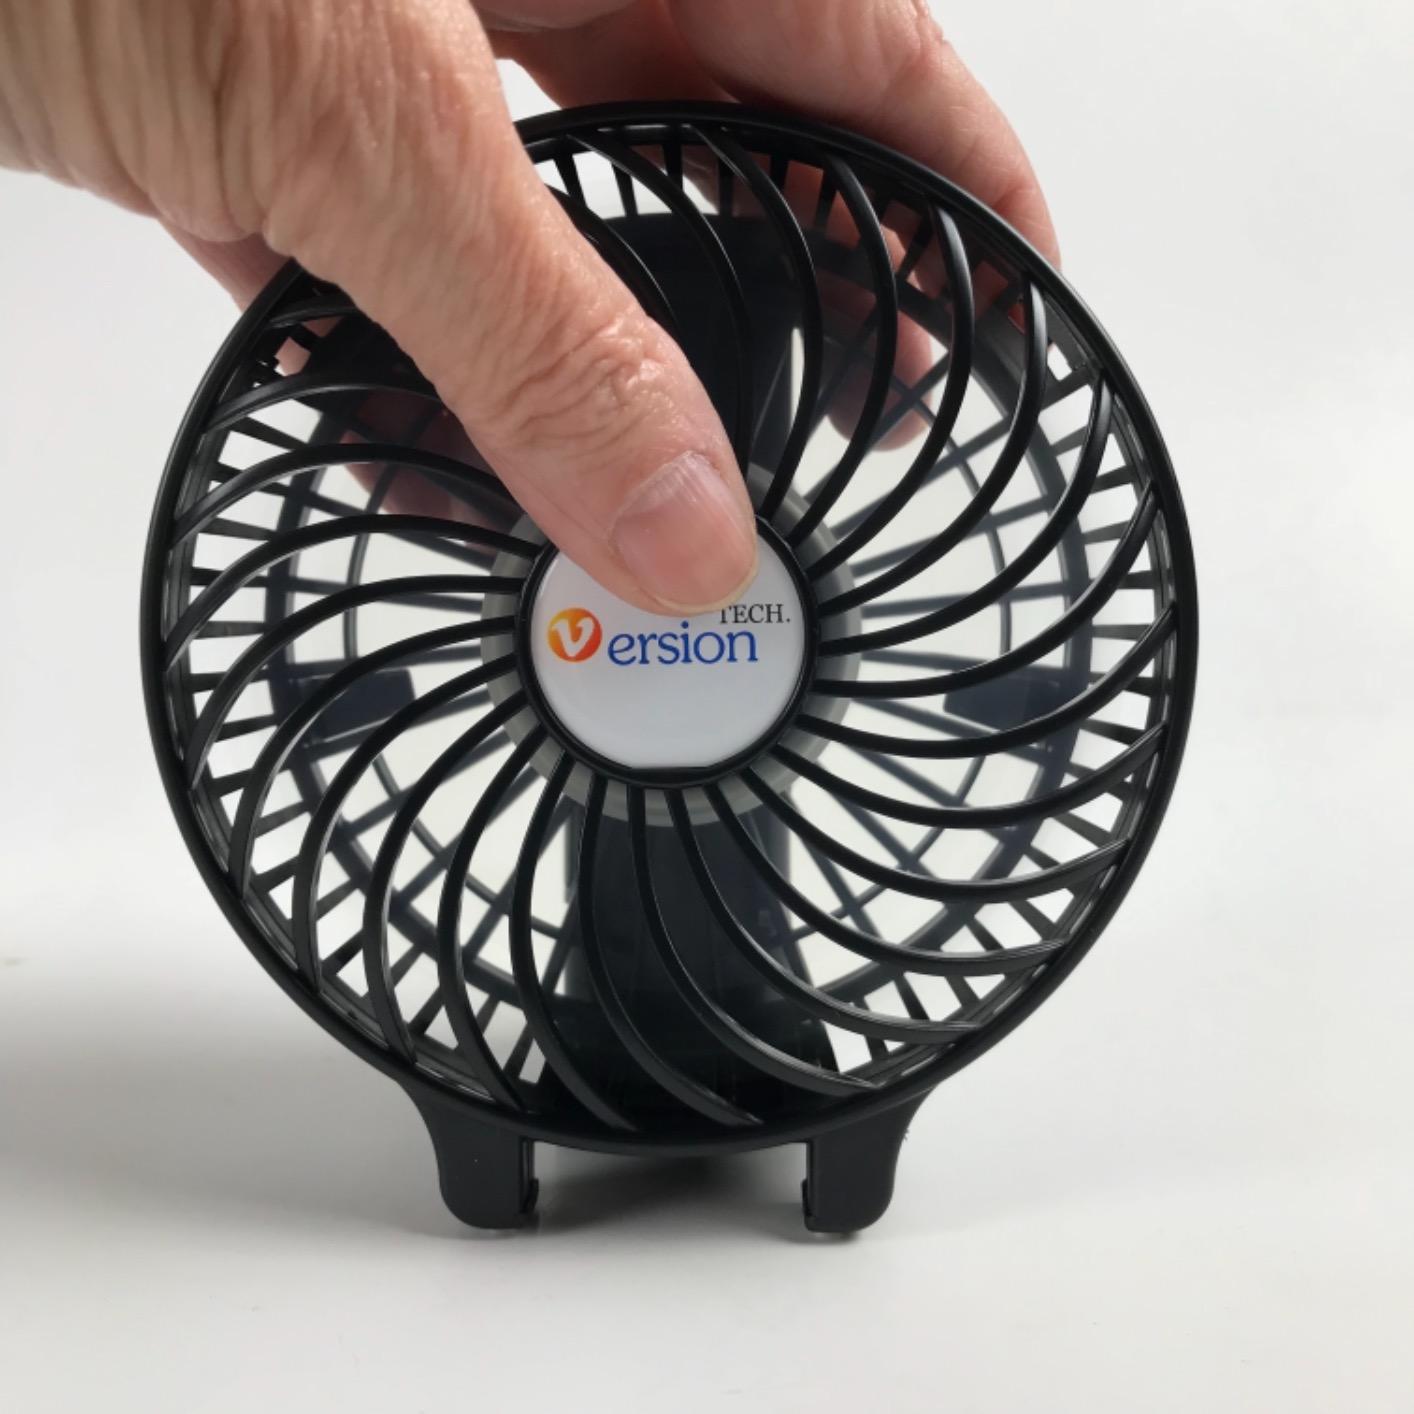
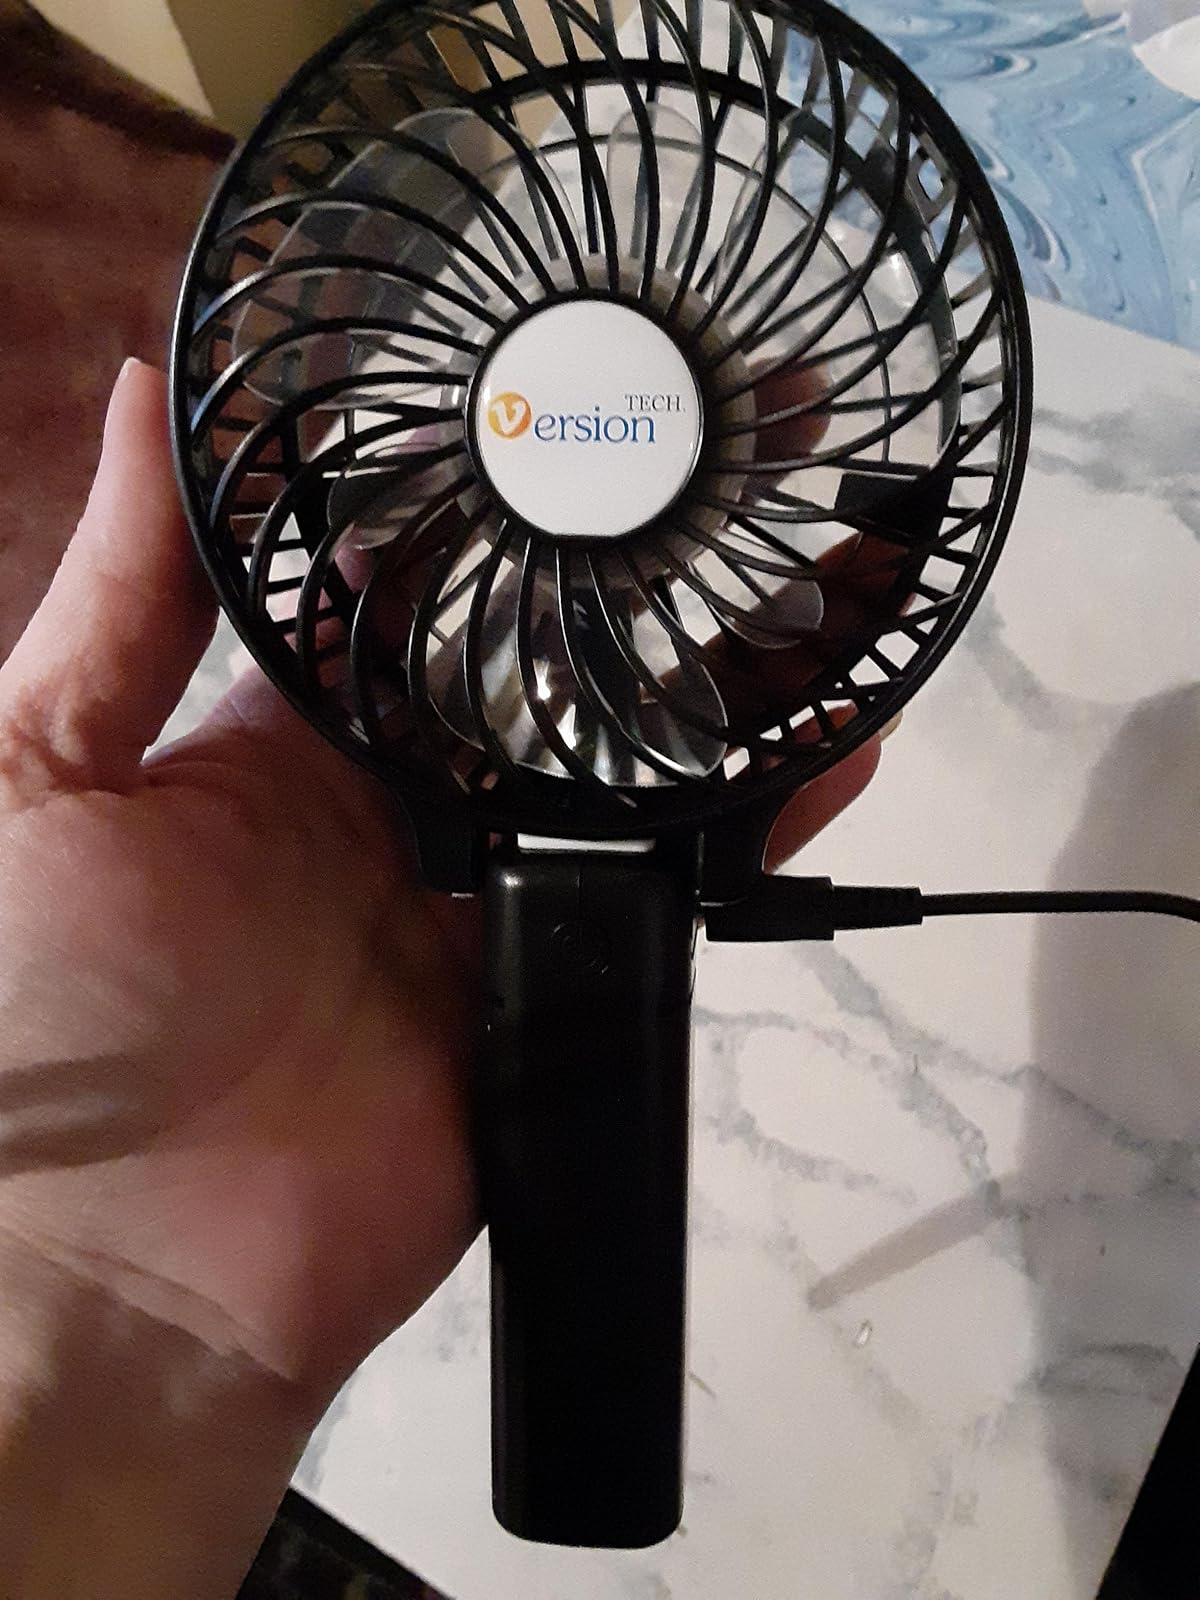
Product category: fan
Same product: yes